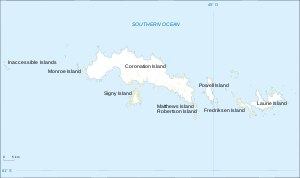
Scotia-ekspeditionen / Ekspeditionen / Første rejse 1902–03
Sydorkneyøerne.
Scotia-ekspeditionen 1902–04 var en ekspedition til Antarktis, organiseret og ledet af den skotske naturforsker William Speirs Bruce. Selv om ekspeditionen blev overskygget af den prestigefyldte Discovery-ekspeditionen under ledelse af Robert F. Scott, gennemførte Scotia-ekspeditionen et omfattende program med udforskning og videnskabeligt arbejde. Den første meteorologiske station i Antarktis blev etableret, og der blev ppdaget nyt land øst for Weddellhavet. Den store samling af biologiske og geologiske prøver førte sammen med prøver fra Bruces tidligere rejser til etableringen af Scottish Oceanographical Laboratory i 1906.